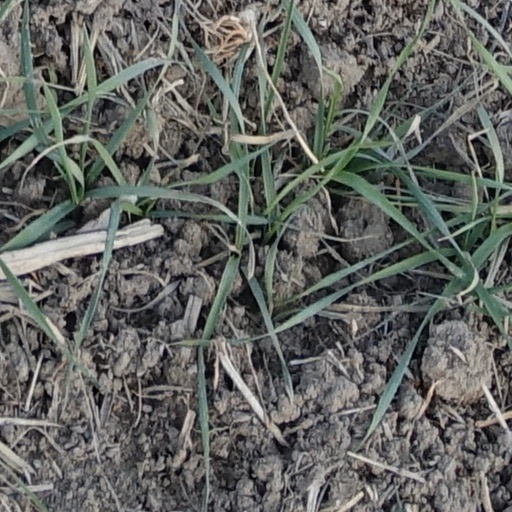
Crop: wheat